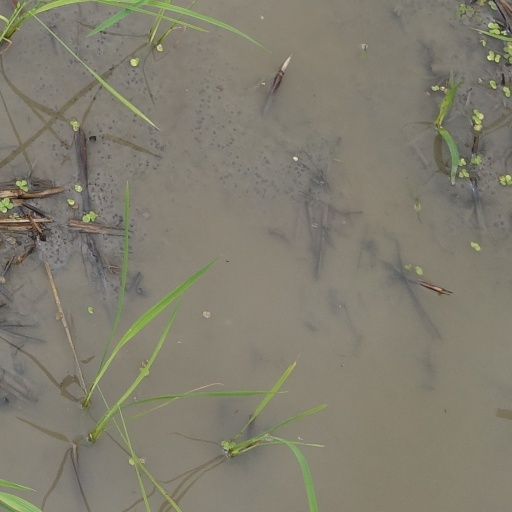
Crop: rice